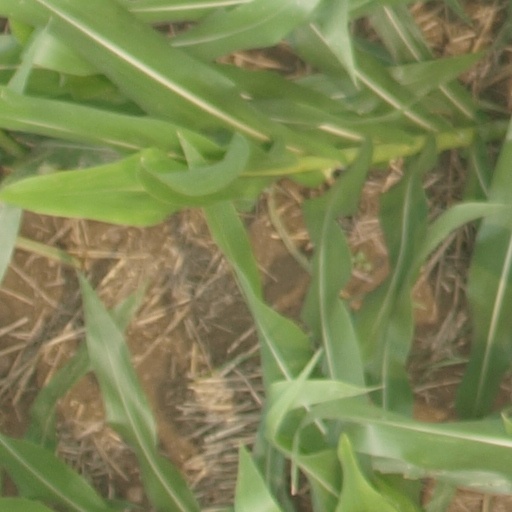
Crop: maize; corn